Erik Scott Kimerer

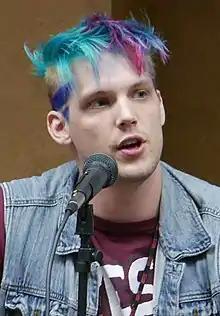
Kimerer at the 2017 Nan Desu Kan

Erik Scott Kimerer (born July 6, 1988) is an American voice actor and professional wrestler under the name Sassy Assassin in Brian Kendrick's Wrestling Pro Wrestling. As a voice actor, he has provided voices for the English dubs of Japanese anime and video games. Some of his major voice roles include Ryuji Takasu in "Toradora!", Obanai Iguro in "", Biscuit Griffon in "", Riku Mikami in "Gundam Build Divers", Alibaba Saluja in the , Hydra Knell in "Blood Lad", Speed o' Sound Sonic in "One-Punch Man", Teruki Hanazawa in "Mob Psycho 100", Ayato Amagiri in "The Asterisk War", and Haruyuki Arita in "Accel World".